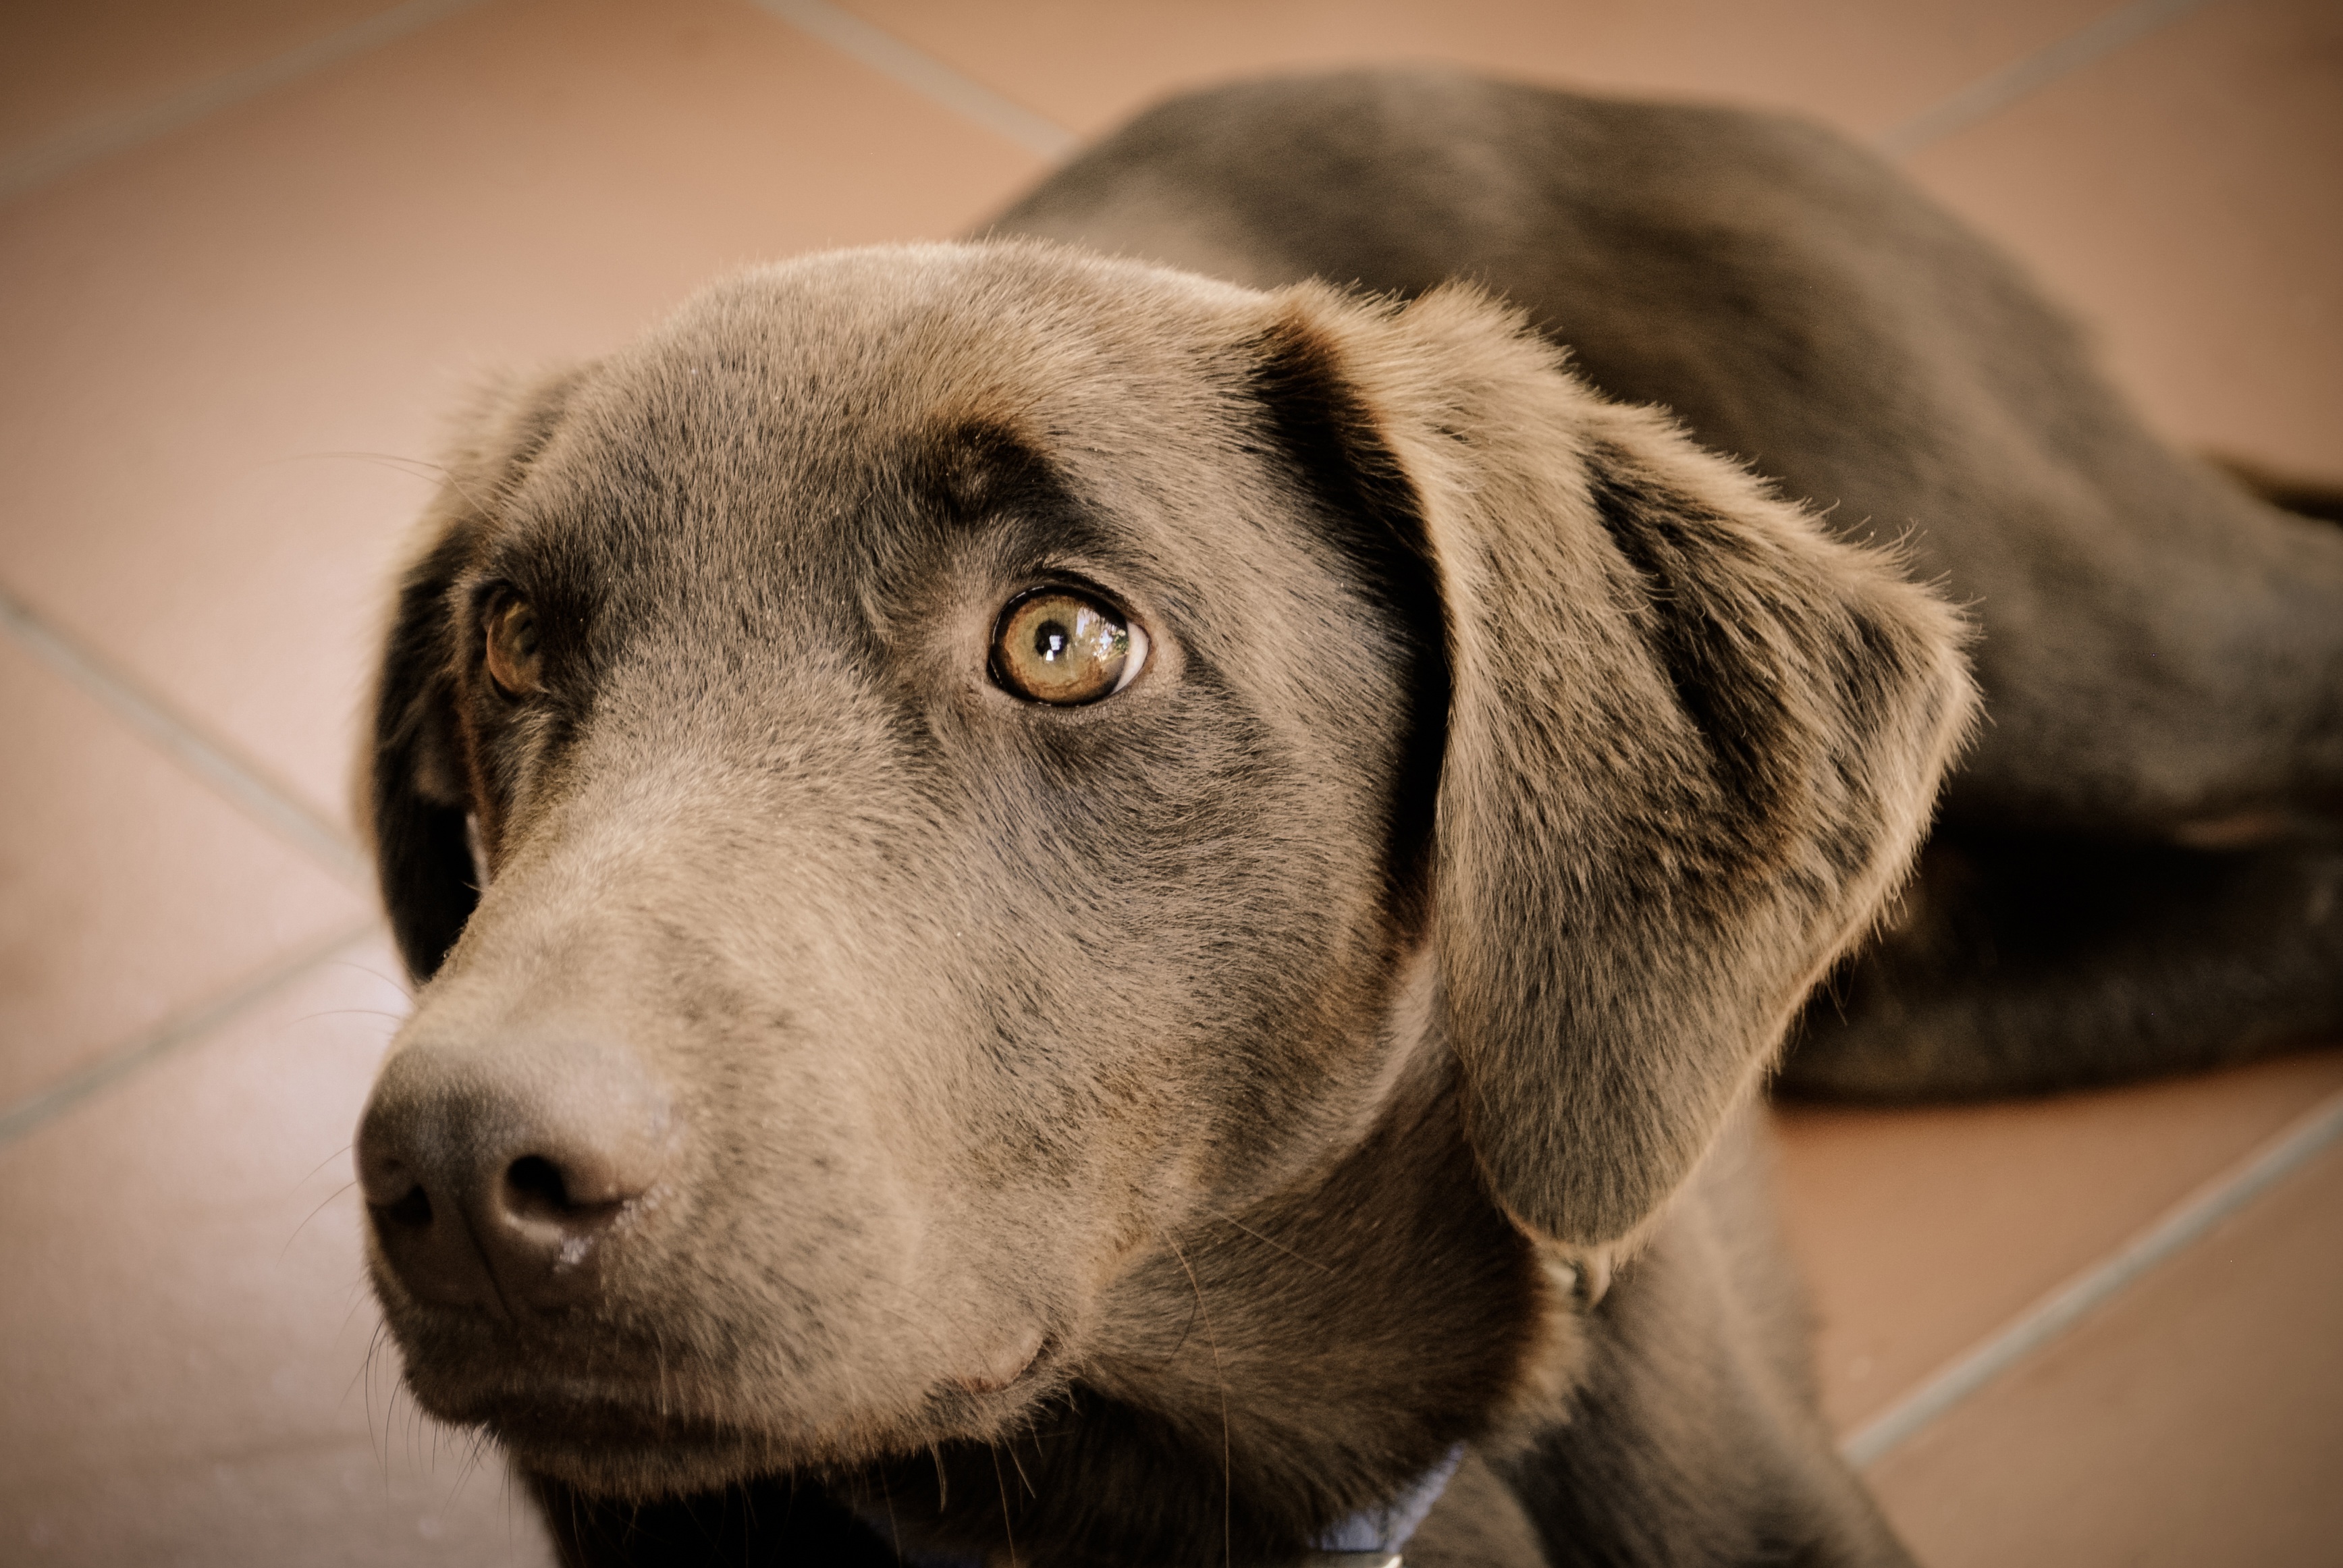
puppy, dog, mammal, black, weimaraner, close up, snout, vertebrate, labrador retriever, dog like mammal